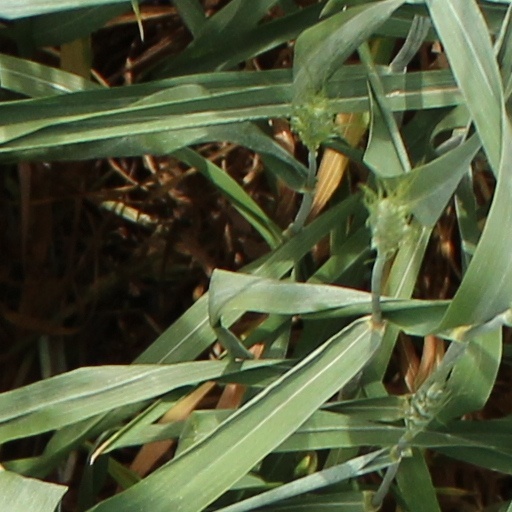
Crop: wheat